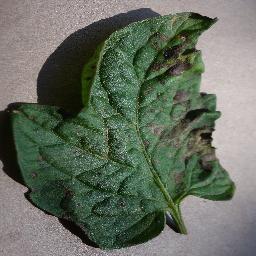
Label: Tomato___Early_blight